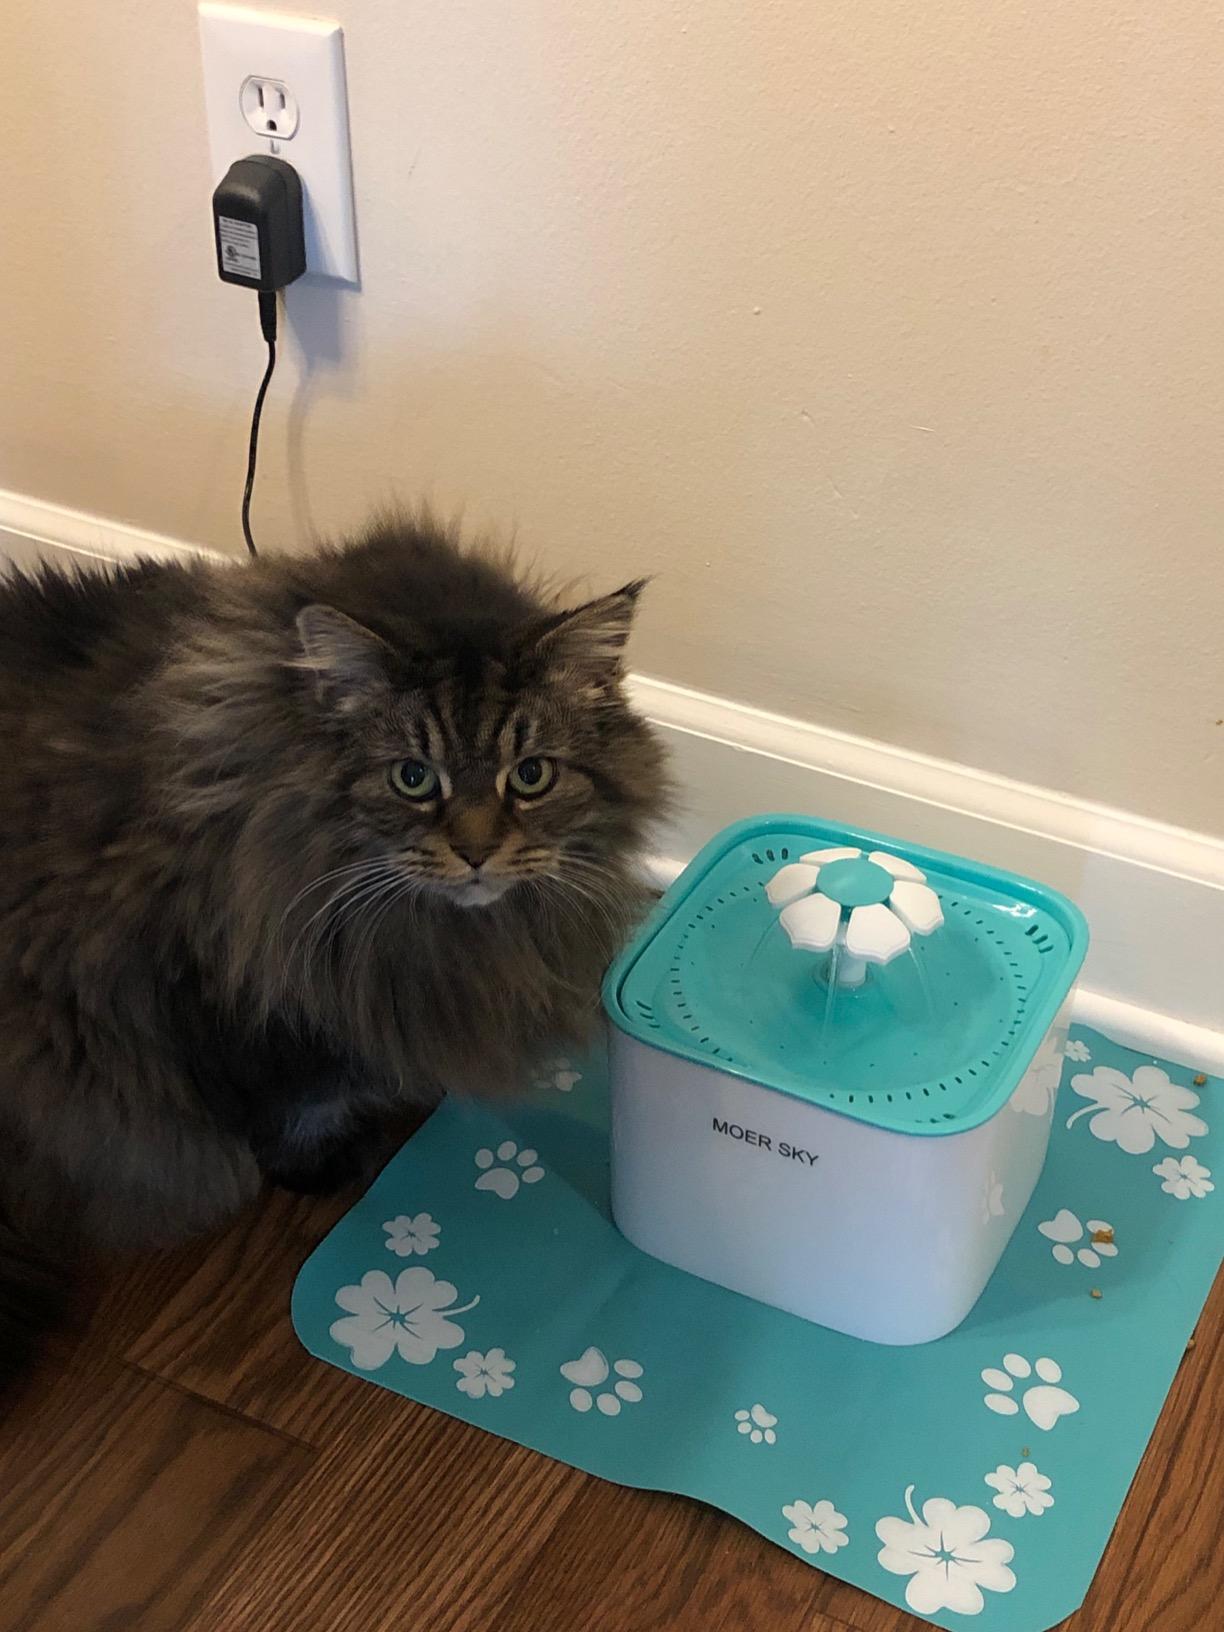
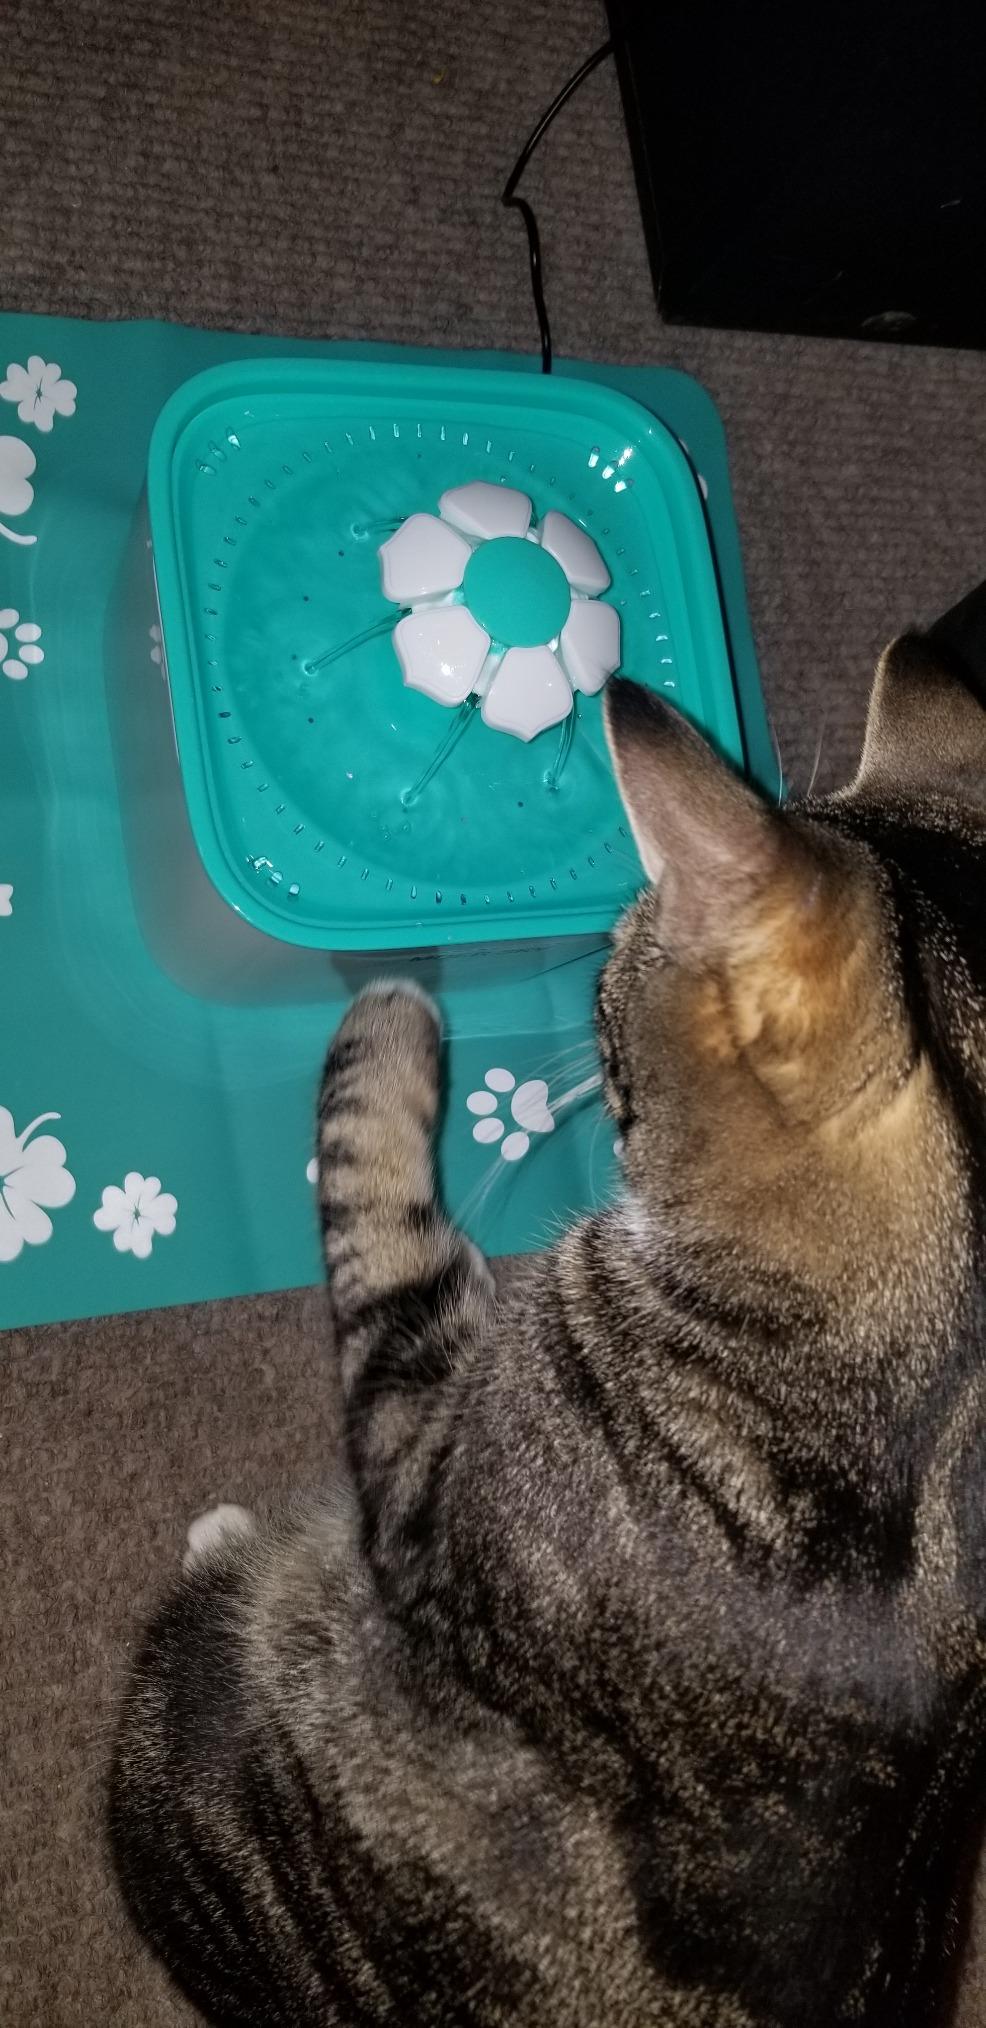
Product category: items_bowl
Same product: yes